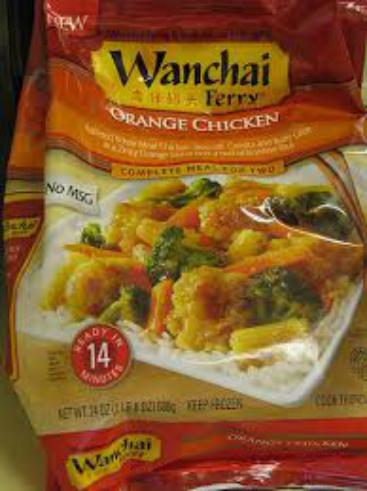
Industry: Food